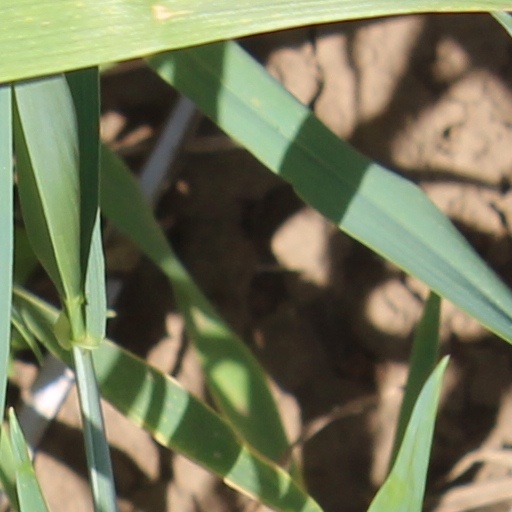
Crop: wheat